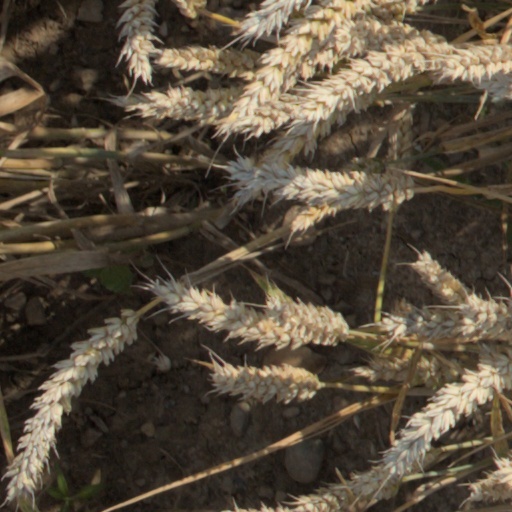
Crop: wheat